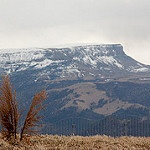
Scene: Outdoor